Edward C. Mazique

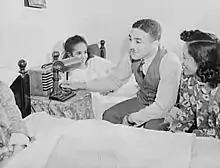
Edward and Jewel Mazique and "one of their nieces whom they are rearing"

Mazique was married to Jewell Mazique in 1937, separated in 1961, and divorced in 1965. They had two sons, Edward and Jeffrey. His wife preferred to be involved with social causes more than have a social life. Despite this view, Mazique's social life was frequently reported in magazines during the 1950s.